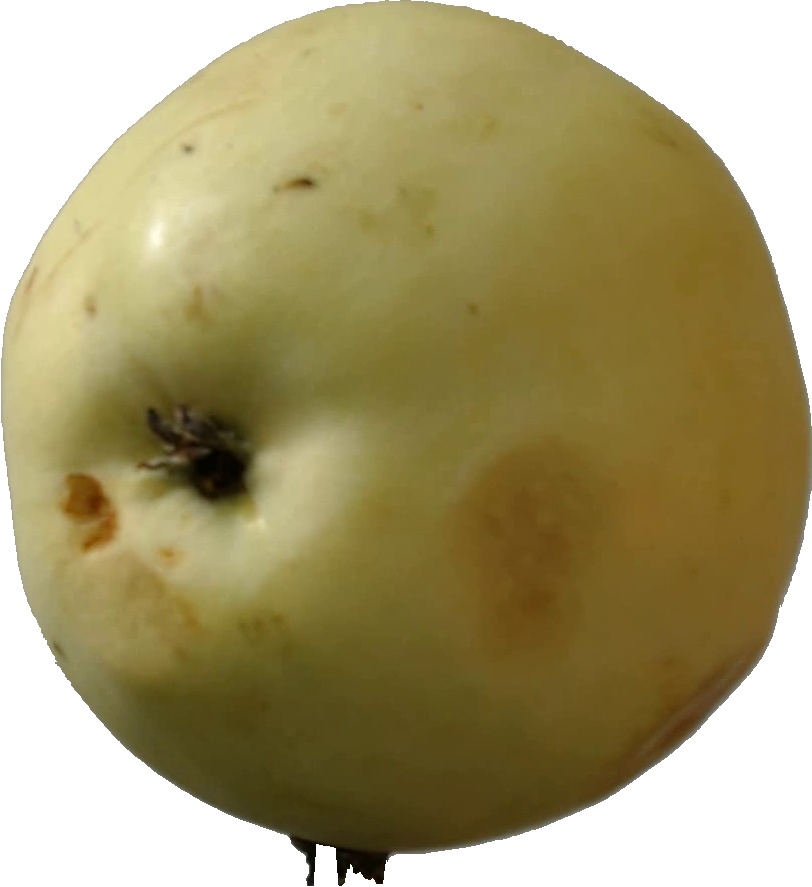
Label: apple_hit_1